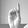
ASL letter: D